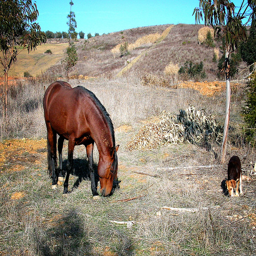
A horse eats grass in a dry field next to a small dog also smelling or eating the grass.
A horse and a dog both look at the grass in a field.
The horse and the dog are near each other.
The horse is eating grass an the dog is sniffing something.
A PICTURE OF A BROWN HORSE IN A FIELD